James McFadden

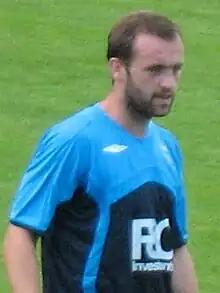
McFadden in 2009

James Henry McFadden (born 14 April 1983) is a Scottish football coach and former professional player who played as a forward who now works as a football pundit.